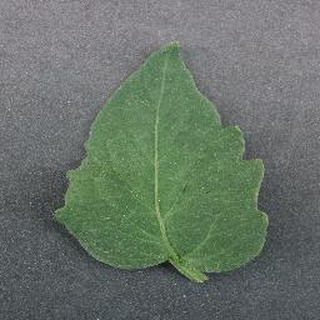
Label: healthy_tomato